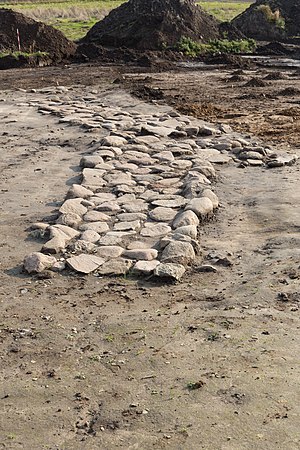
Arkæolog / Uddannelse
Brolagt jernaldervej udgravet ved Skødstrup udgravning i 2015
Brolagt jernaldervej
En arkæolog beskæftiger sig med arkæologi og fortrinsvis spor efter menneskets kulturelle eller håndværksmæssige virke, altsammen på grundlag af materielle fund. Tidligere end 1800-tallet havde arkæologi en lidt anden betydning, hvilket også afspejles i det danske ord oldgransker.